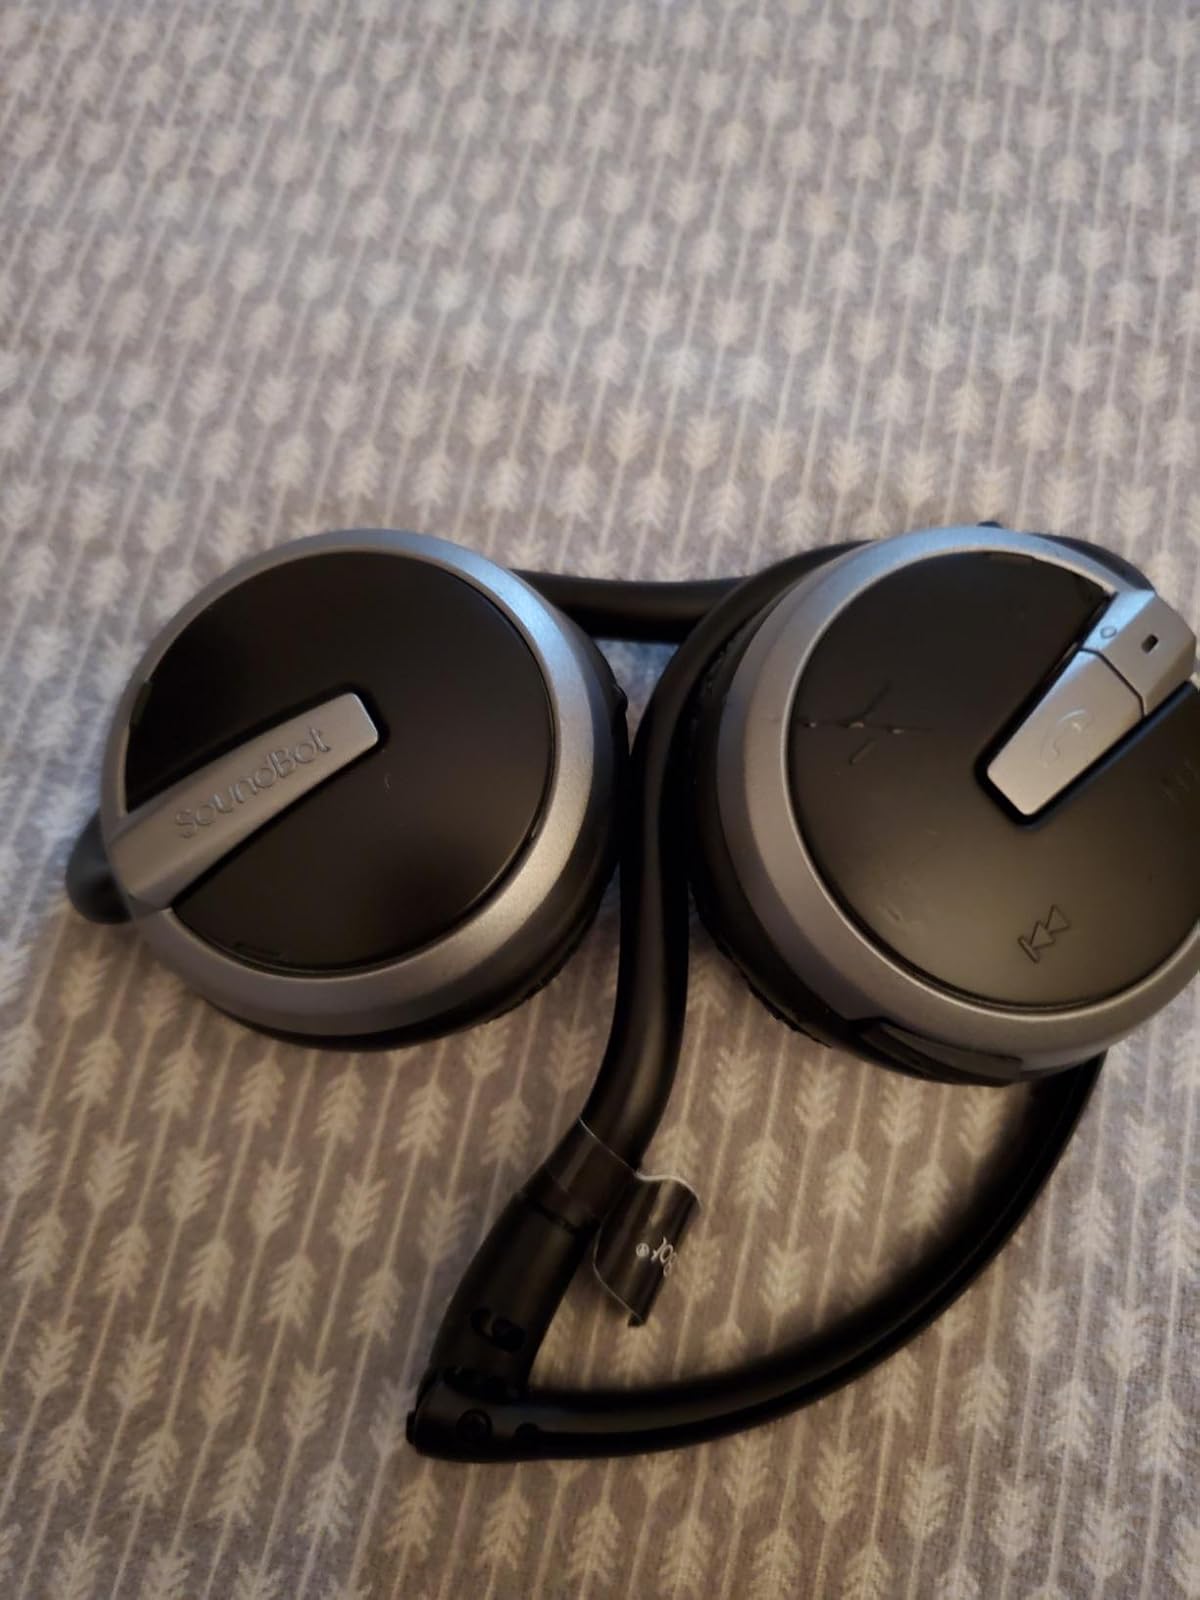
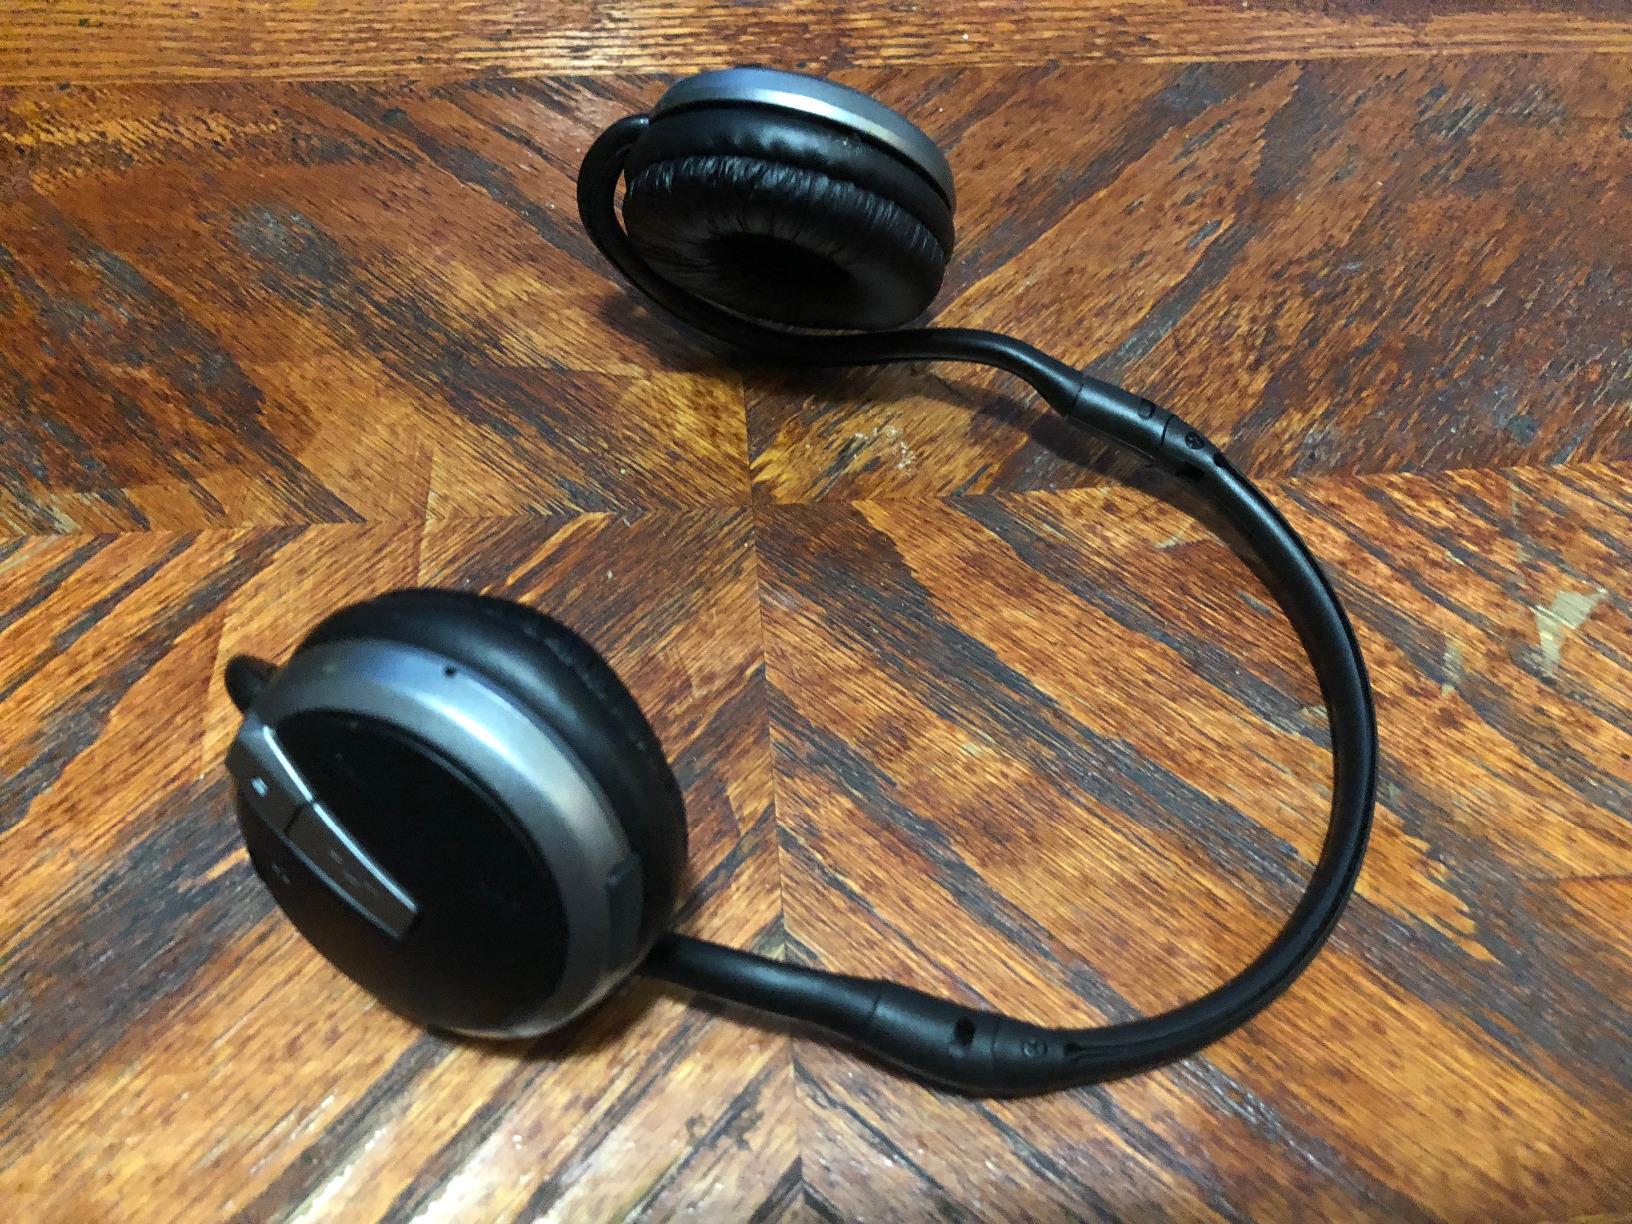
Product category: headphones
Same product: yes